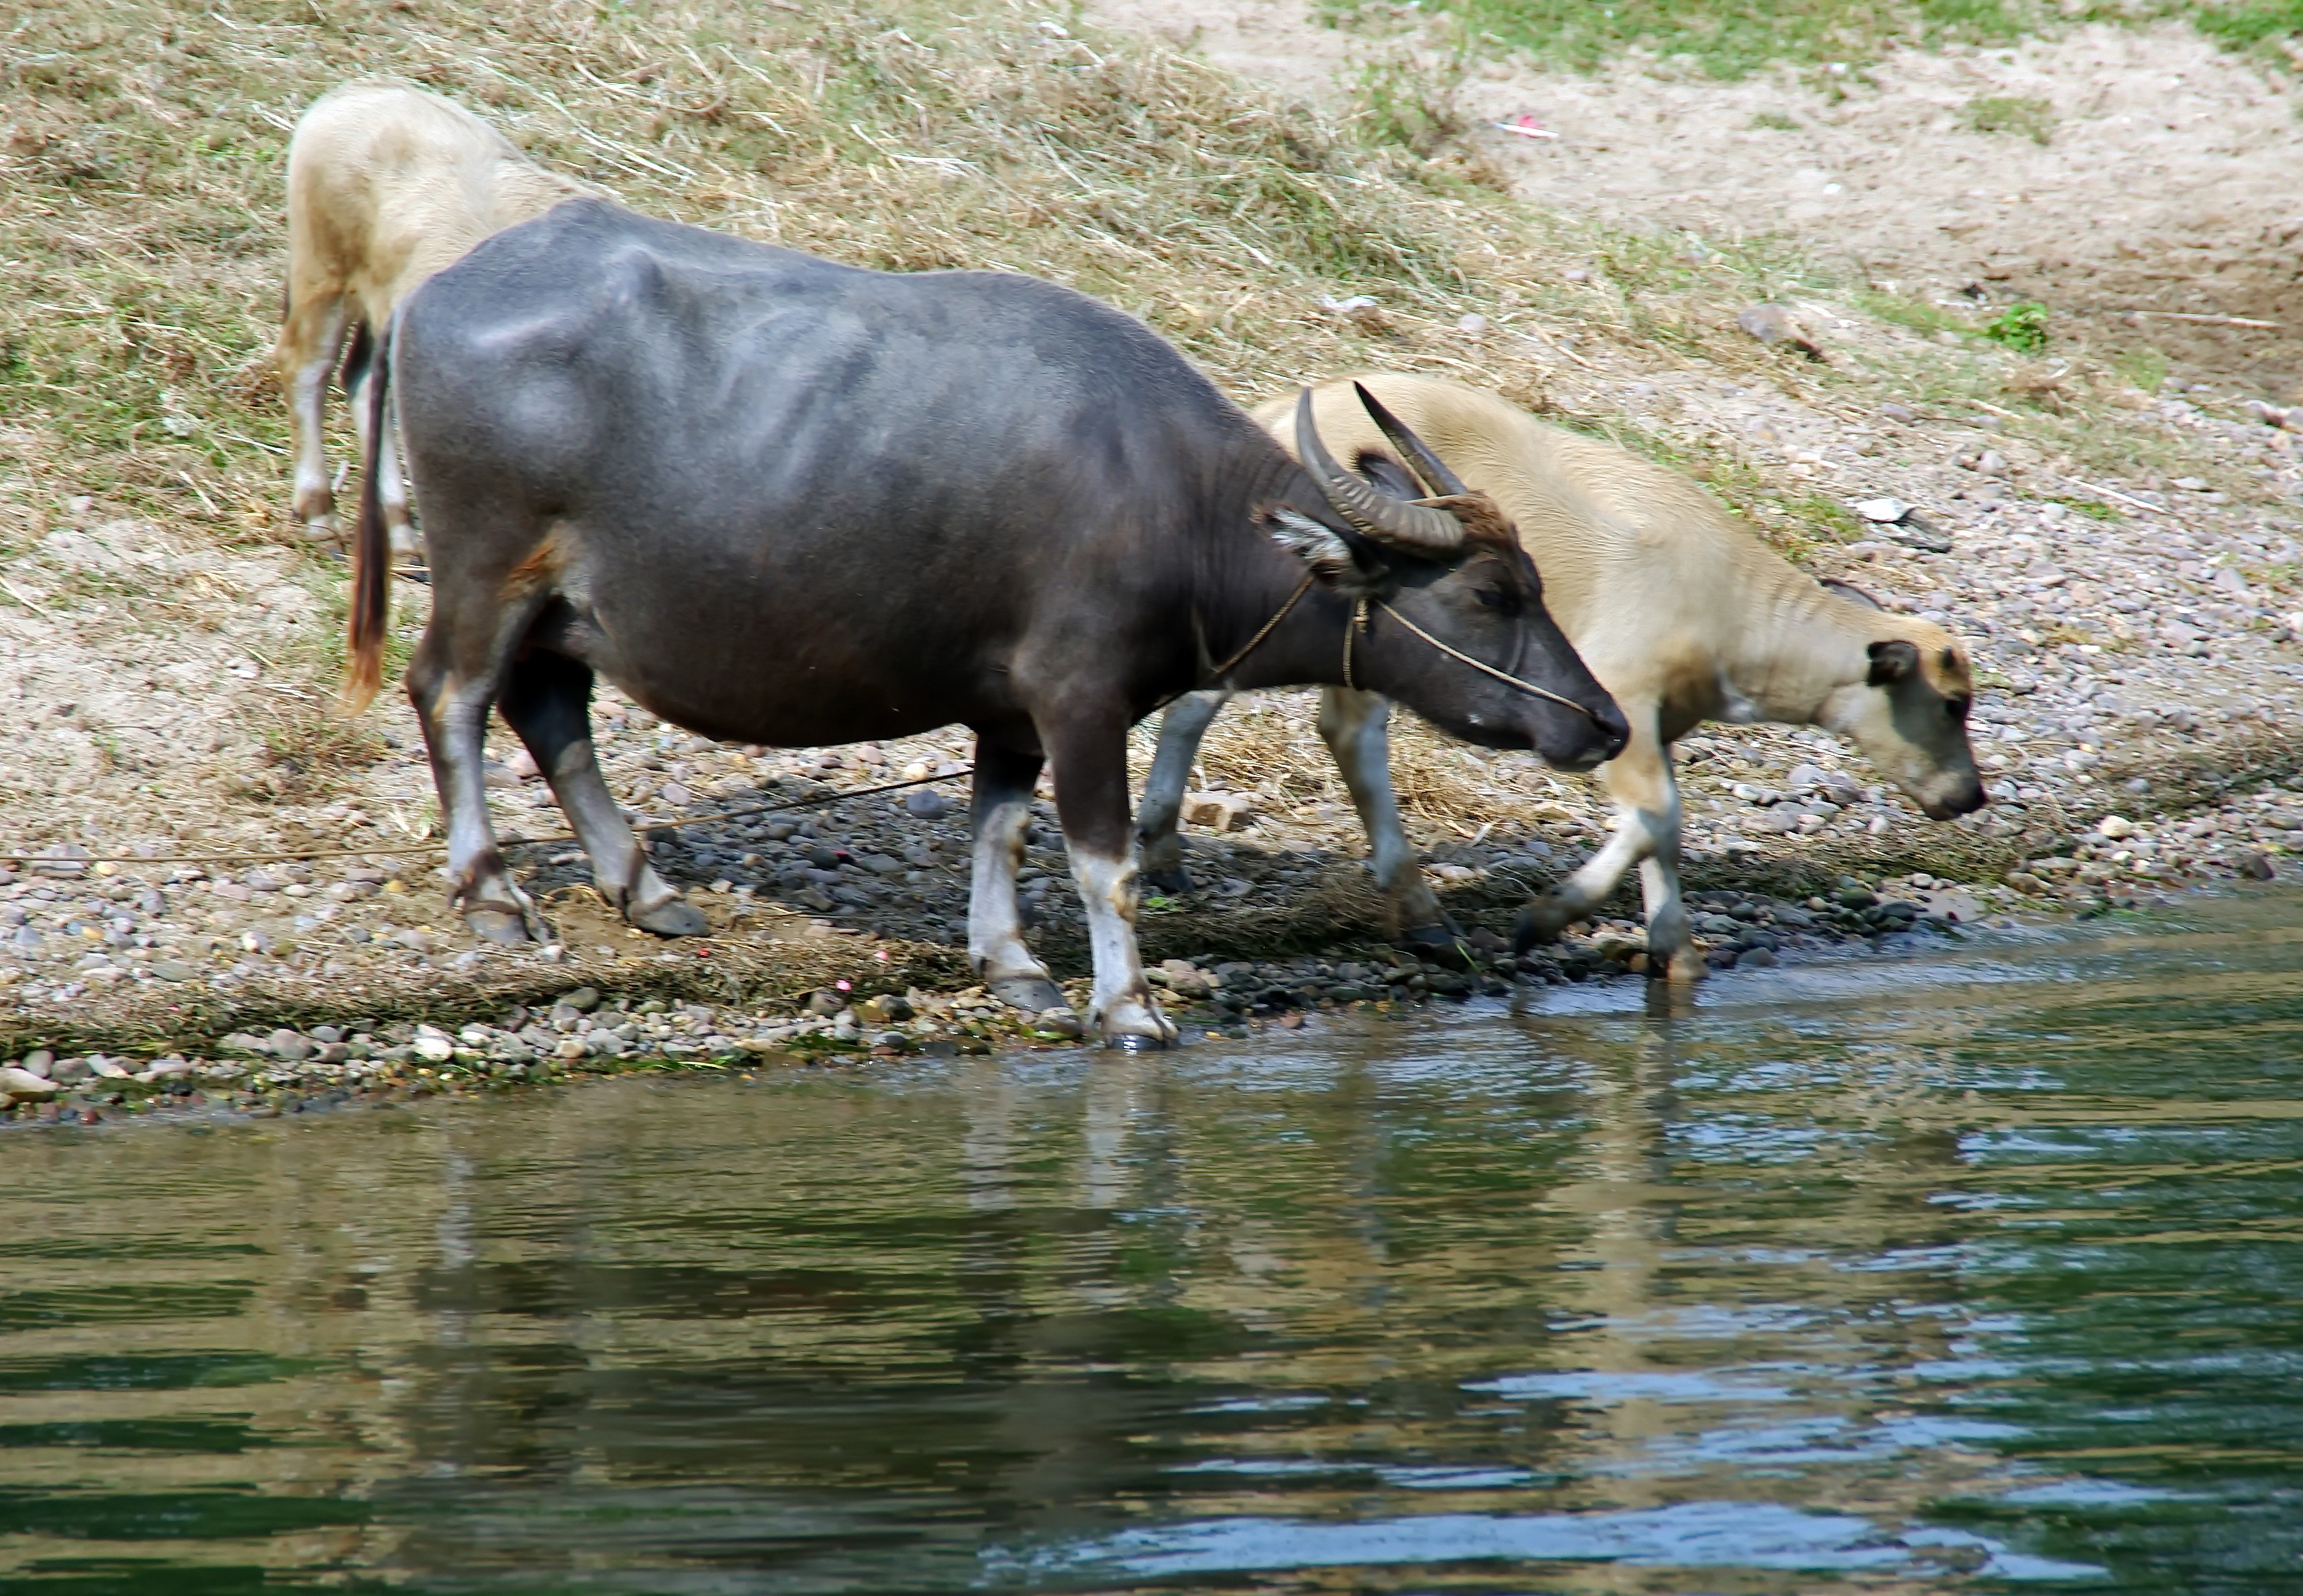
field, wildlife, rural, grazing, mammal, drink, fauna, bull, power, china, buffalo, rural landscape, water buffalo, li river, cattle like mammal, yangshuo